Amateur baseball in the United States

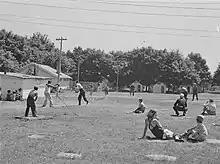
Cherry pickers playing baseball at an orchard work camp in Door County, Wisconsin, July 1940

Amateur baseball is baseball in which the players either are not paid for playing, or (as in Town Team Baseball) receive only a modest stipend or employment arranged by the team's boosters. Amateur baseball is played in the United States by players of all ages, from young children to adults.